Kill switch

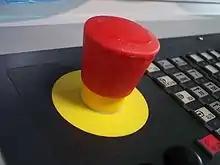
A kill switch without a cover

A kill switch, also known more formally as an emergency brake, emergency stop (E-stop), emergency off (EMO), or emergency power off (EPO), is a safety mechanism used to shut off machinery in an emergency, when it cannot be shut down in the usual manner. Unlike a normal shut-down switch or shut-down procedure, which shuts down all systems in order and turns off the machine without damage, a kill switch is designed and configured to abort the operation as quickly as possible (even if it damages the equipment) and to be operated simply and quickly (so that even a panicked operator with impaired executive functions or a bystander can activate it). Kill switches are usually designed to be noticeable, even to an untrained operator or a bystander.